Gaspard Dughet

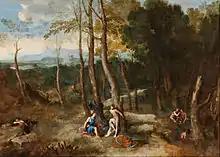
"Aminta About to Rescue Silvia", c. 1633–35

Gaspard Dughet (15 June 1615 – 25 May 1675), also known as Gaspard Poussin, was a French painter born in Rome.